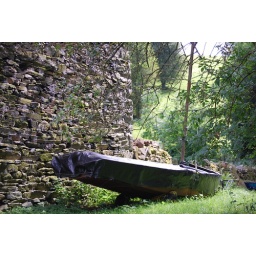
boat by the wall